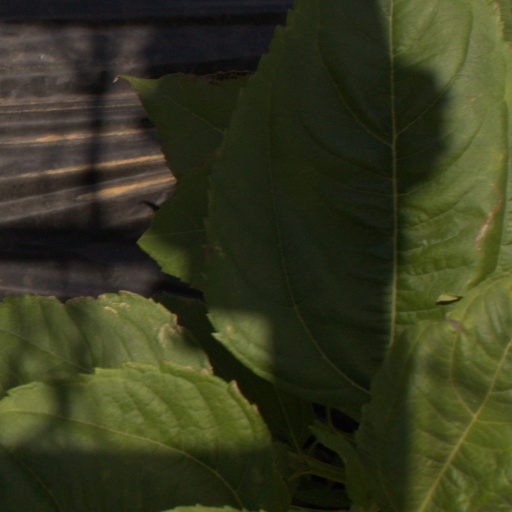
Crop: Jerusalem artichoke